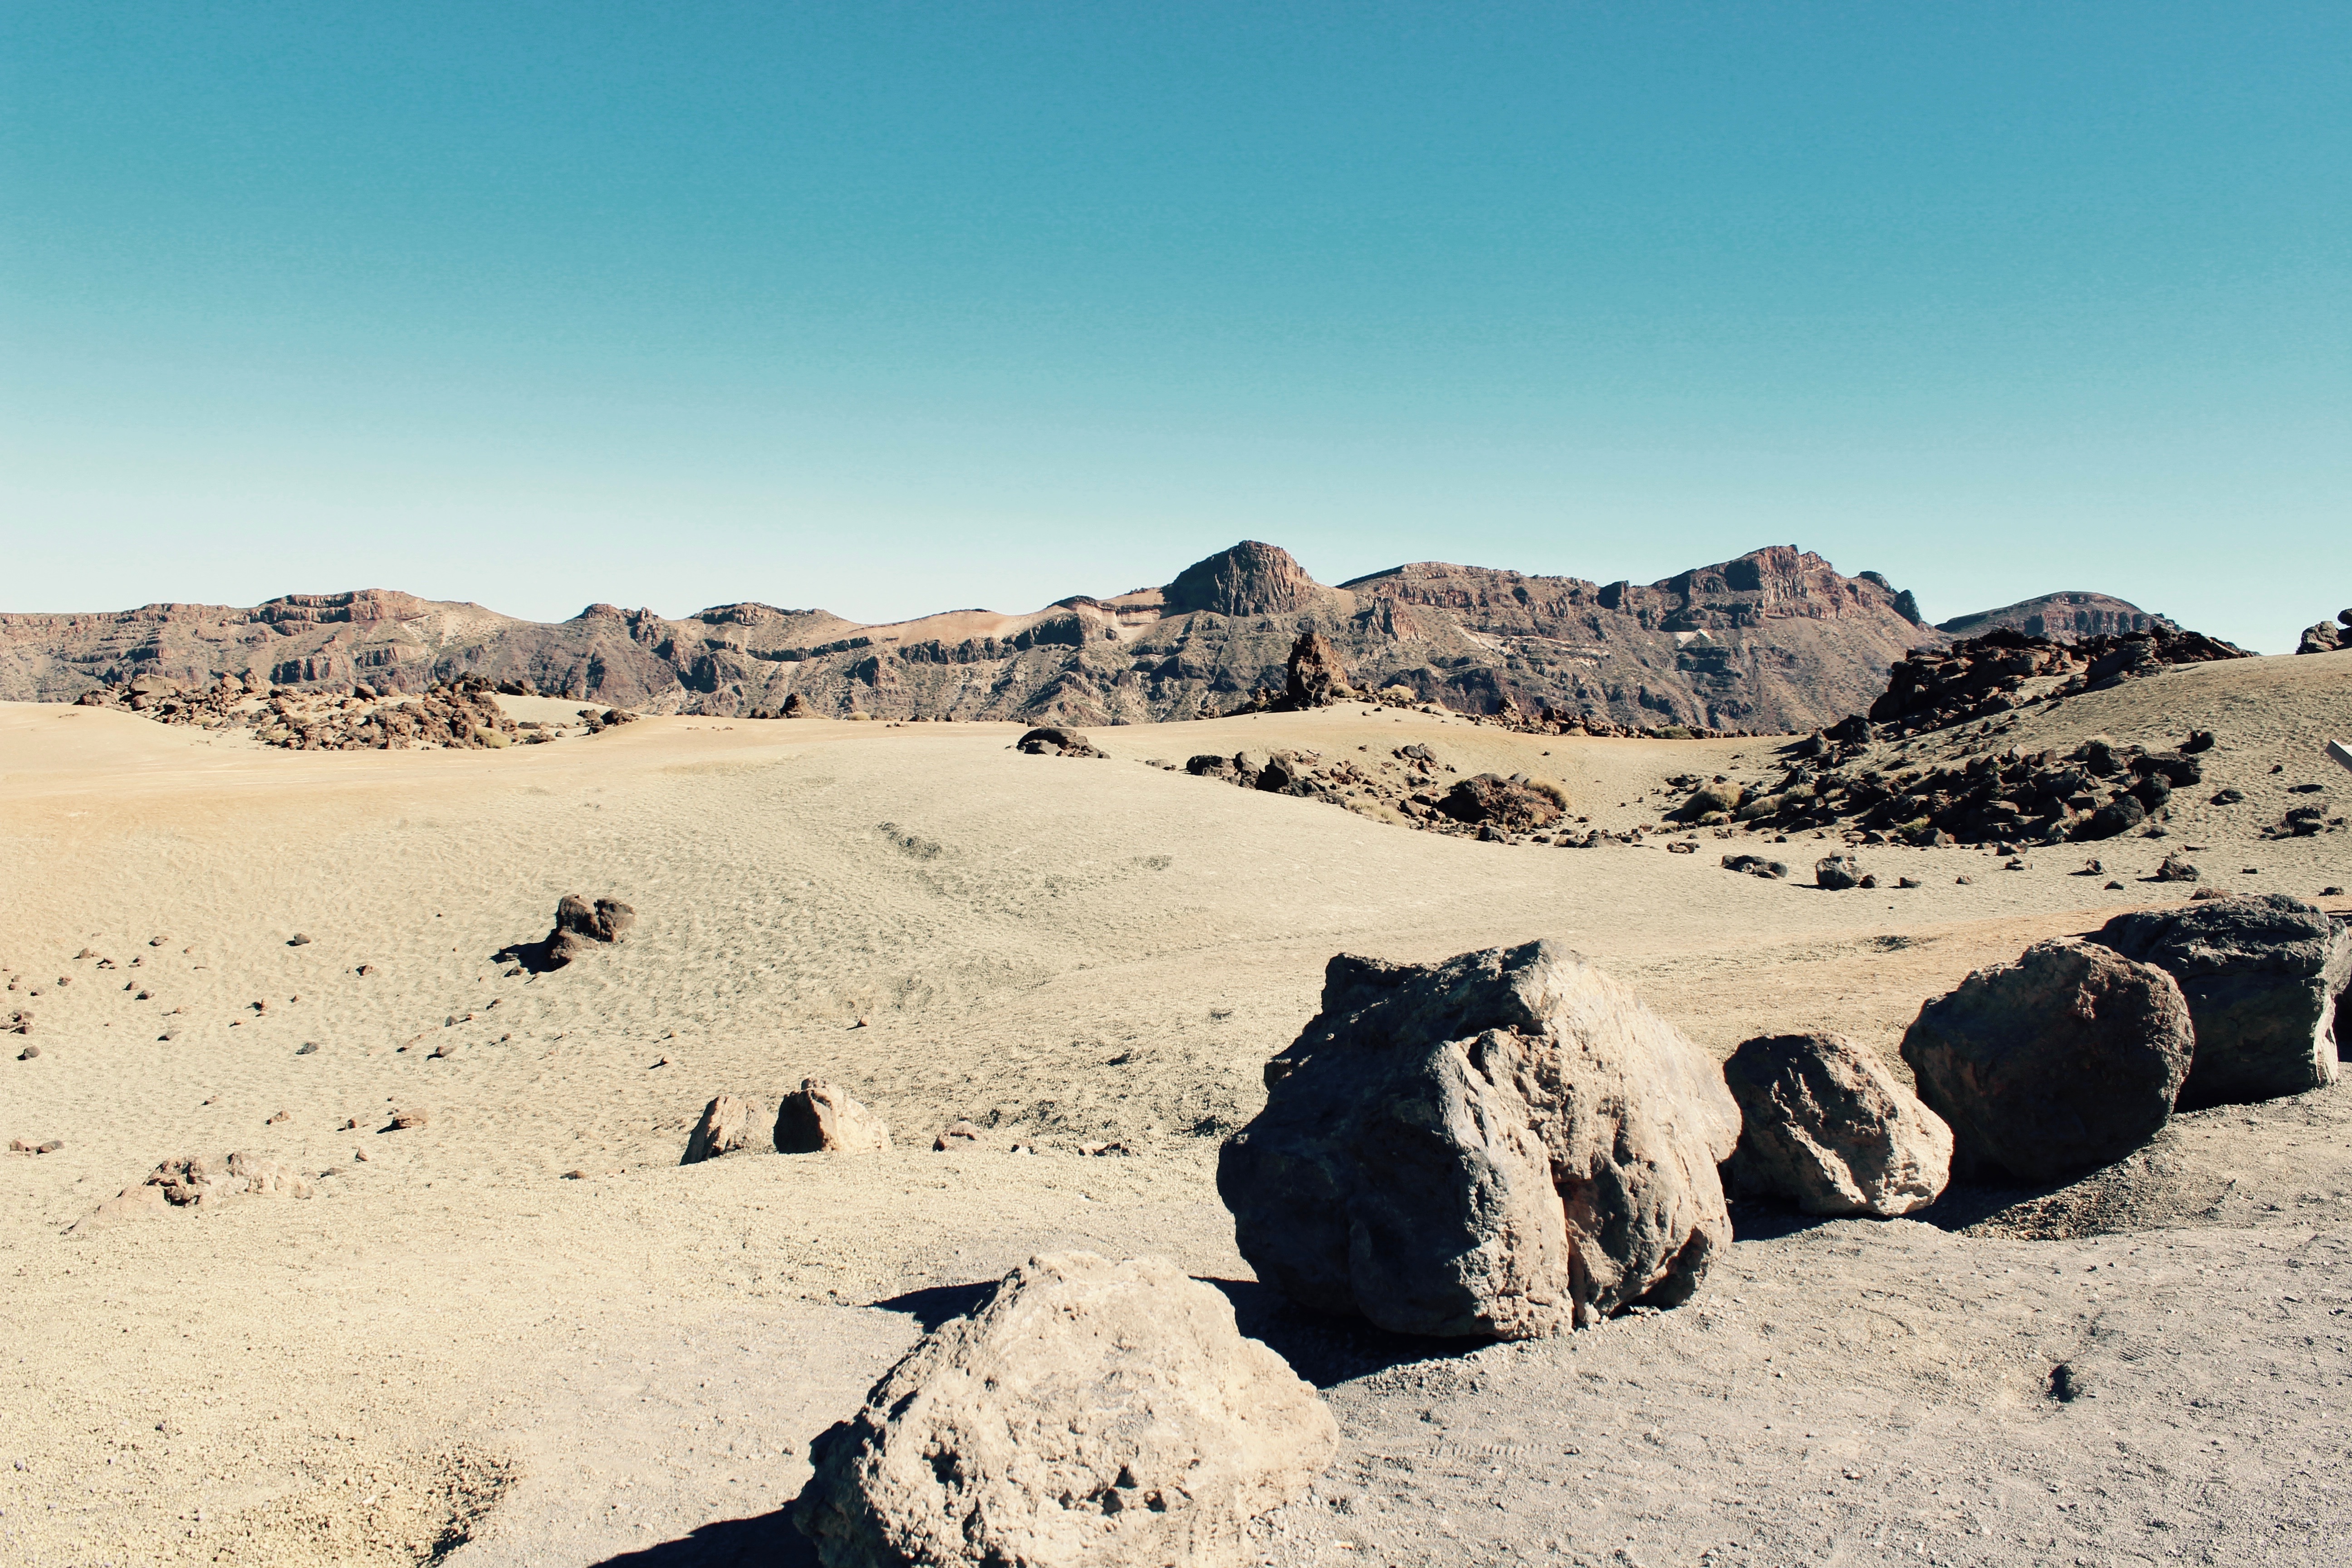
landscape, sea, sand, rock, mountain, desert, valley, material, geology, badlands, plateau, sahara, wadi, landform, natural environment, geographical feature, aeolian landform